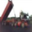
Label: truck